Aya Castle

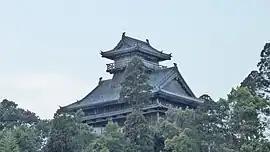
Aya Castle

Aya was built from around 1331 to about 1334. Its name derives from the man who oversaw the construction of the castle, who referred to himself only as "Aya" (his real name was Koshiro Yoshito). His family ruled over the castle until the Muromachi period, when the head of the Itō Clan took over Aya Castle, which was one of 48 under their control and considered to be their most strategic against the Shimazu. The Shimazu Clan seized the castle following their victory over the Itō in 1577. The castle was then given to Niiro Hisatoki, one of the retainers for the Shimazu Clan. Toyotomi Hideyoshi conquered the castle for a short period ten years later. In 1615, however, the castle was destroyed due to a shogunal decree that every domain could have only one castle.